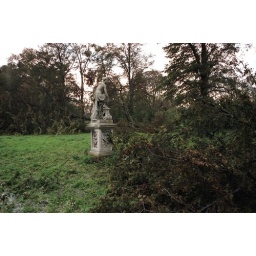
The statue near the bridge over the Wandle just managed to escape falling trees and branches.